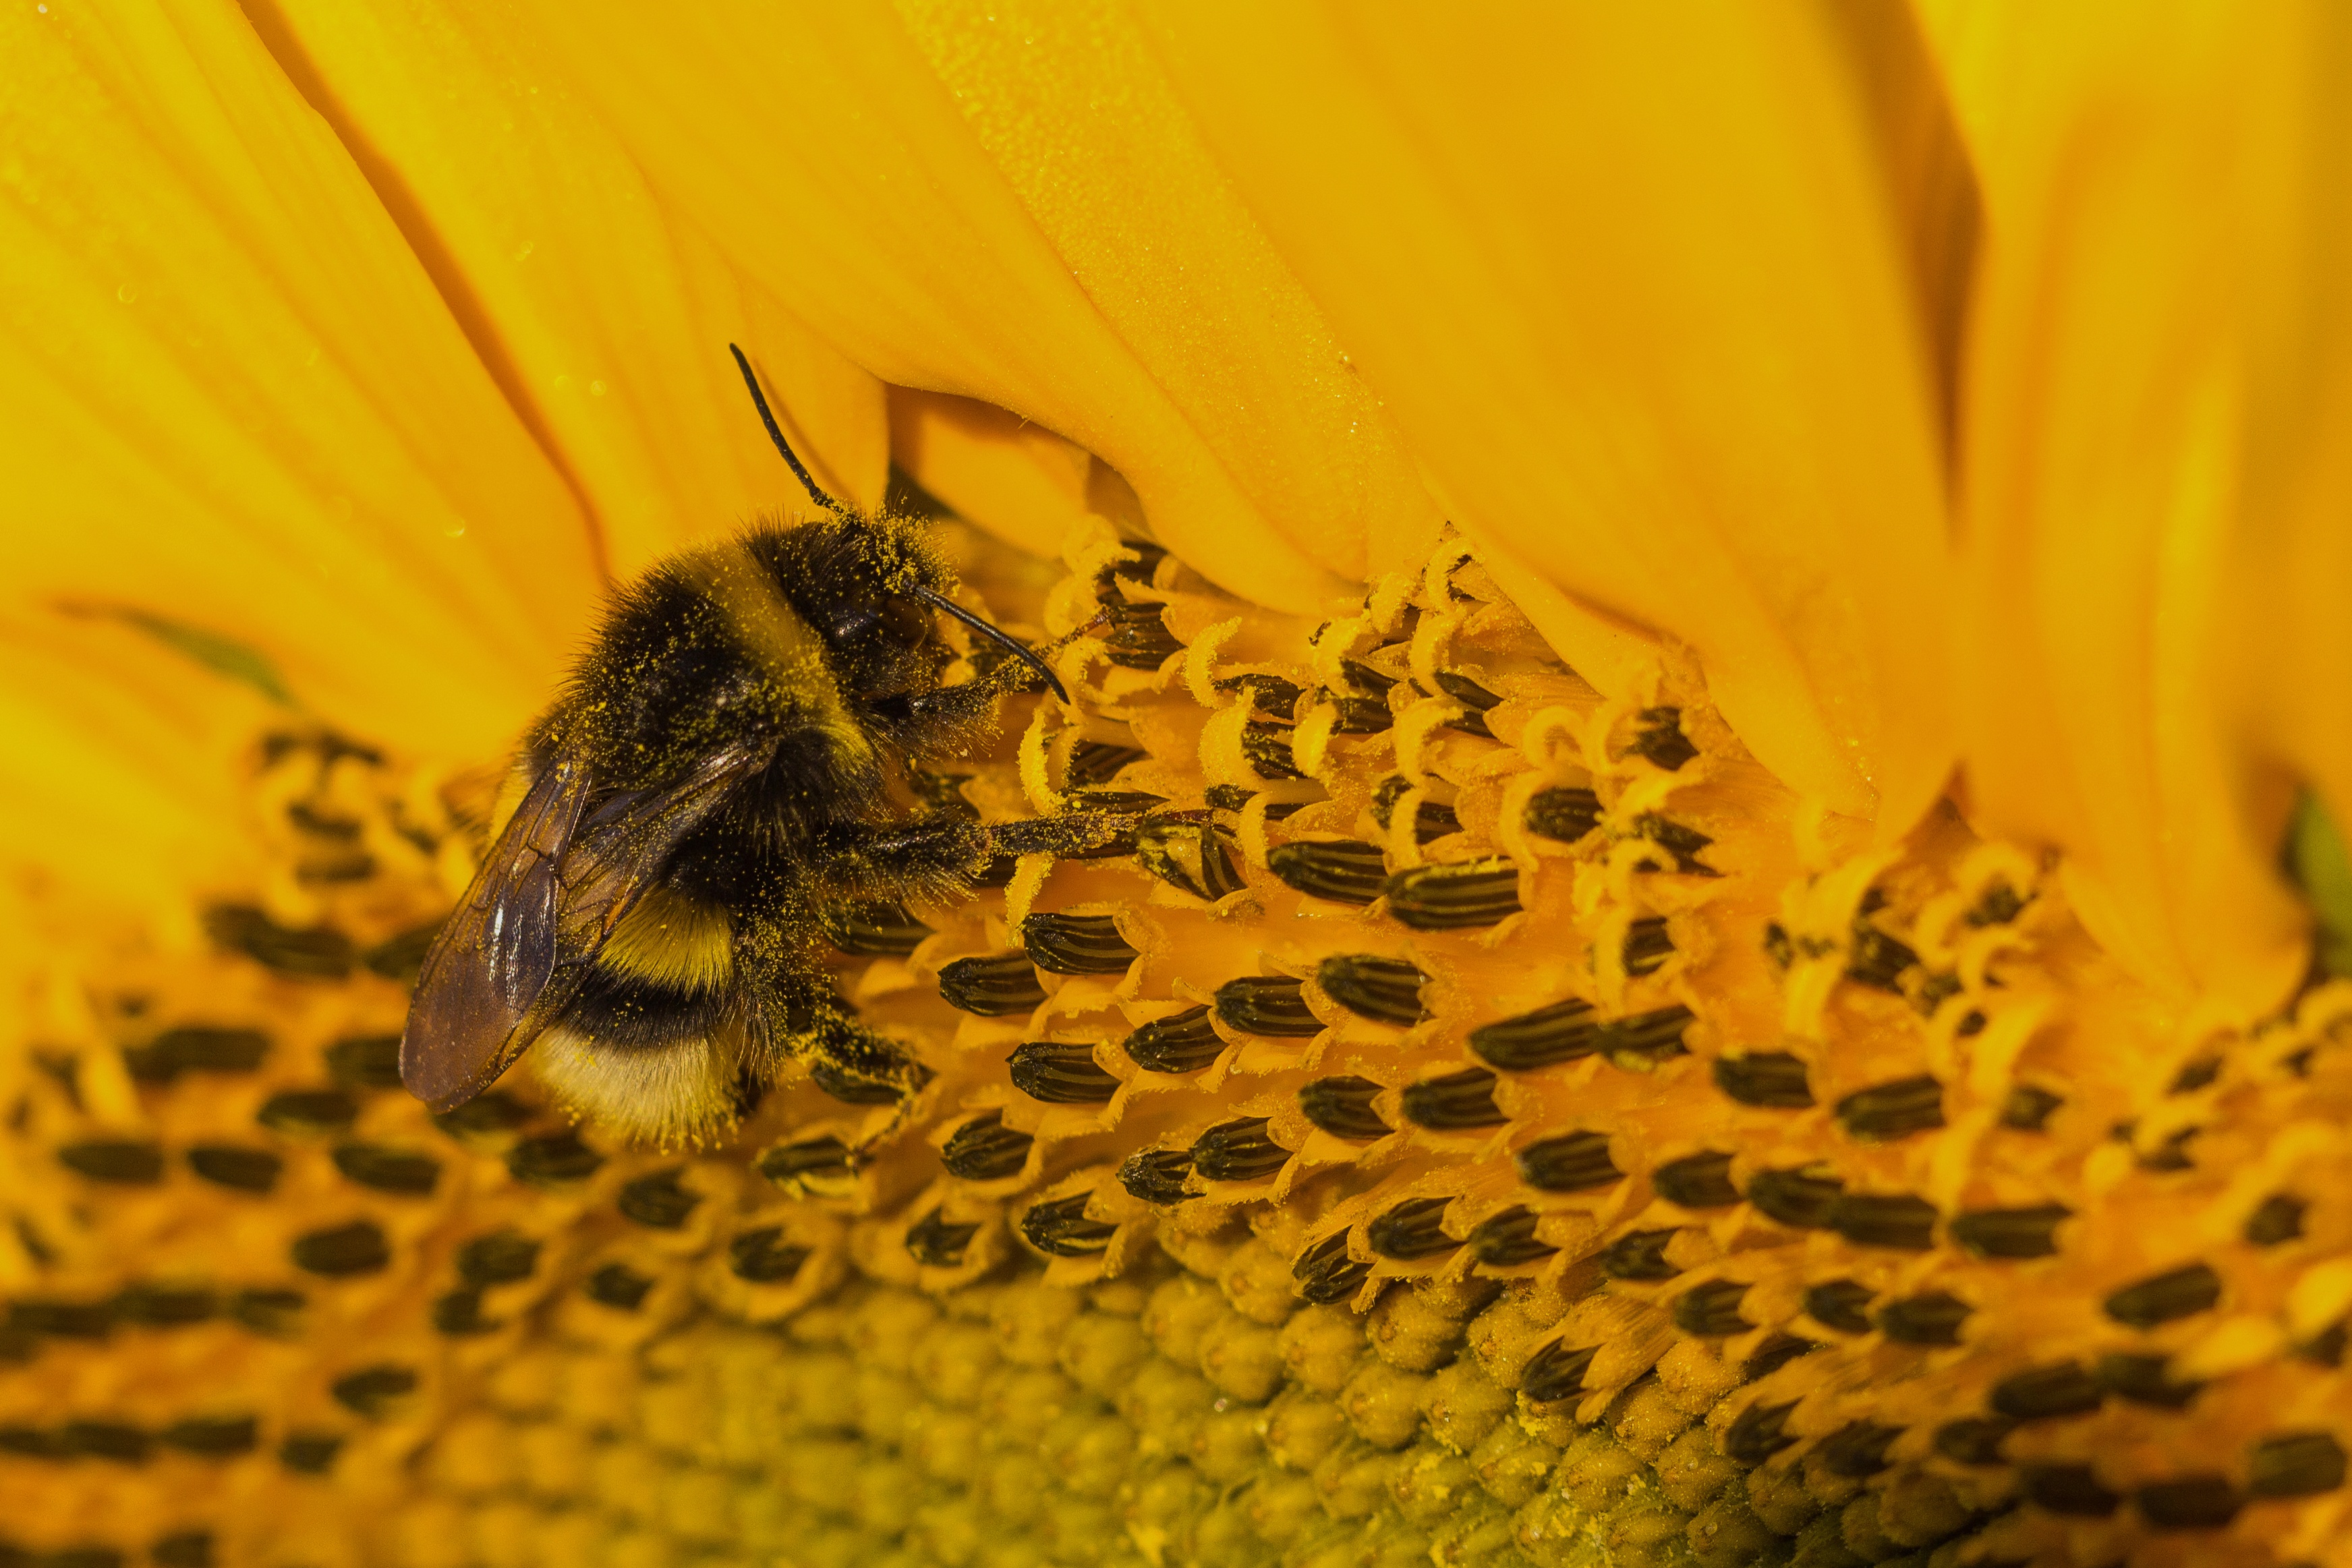
blossom, plant, photography, flower, bloom, summer, pollen, pollination, insect, macro, yellow, close, flora, fauna, invertebrate, sprinkle, close up, bee, sun flower, hummel, nectar, fragrance, macro photography, flowering plant, honey bee, pollinator, pollen compositae, plant stem, membrane winged insect